French Resistance

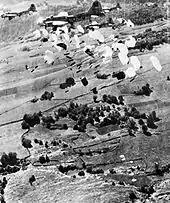
USAAF B-17 Flying Fortresses dropping supplies to the Maquis du Vercors in 1944.

Georgians living in France and the French colonies and people of Georgian ethnicity played an active and symbolic role in the French resistance. One of the most renowned figures of the Free French Forces was Prince Dimitri Amilakhvari, who participated in every important operation that involved French forces until 1942 and led the Légion étrangère into battle in the Norwegian and later African campaigns against Erwin Rommel's Africa Corps. Under General Koenig, he and his heavily outnumbered troops committed daring raids, dealing decisive losses to the Germans at the Battle of Bir Hakeim. During the battle he is said to have written: "We, foreigners, have only one way to prove to France our gratitude: to be killed ..." General de Gaulle personally awarded Amilakhvari the Order of Liberation and posthumously named him and his men the honour of France. He was also known by the French populace as "Bazorka". The lieutenant colonel was one of the 66 French recipients of the Norwegian War Cross and was also posthumously awarded the Legion of Honour. He led his troops by example and died in combat during the Second Battle of El Alamein in October 1942. Another known resistance fighter was Beglar Samkharadze, a captured Soviet soldier who was transferred to France where he escaped and joined the Resistance. Upon return to his homeland, he was imprisoned by Soviet authorities on charges of high treason, but two commanders of the French Resistance testified to his commitment in the fight against Nazi Germany.